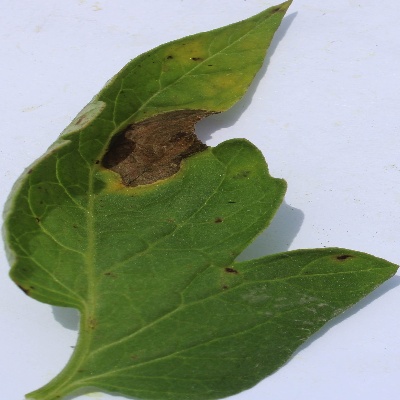
Crop: Tomato
Condition: leaf blight